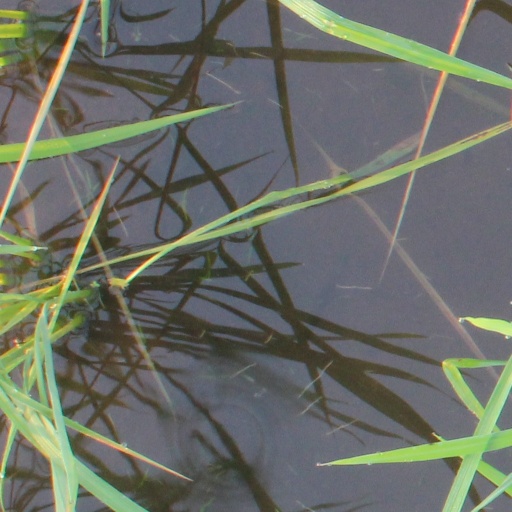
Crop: rice